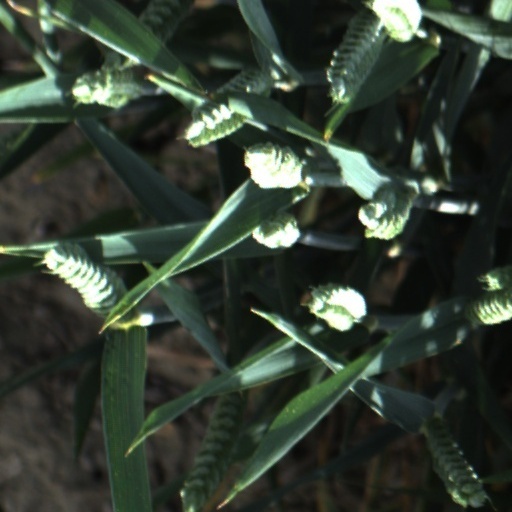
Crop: wheat